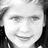
Emotion: happy